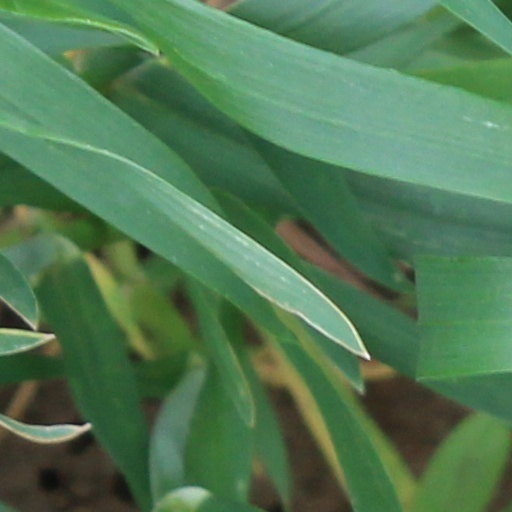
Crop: wheat